Bruguière Peak

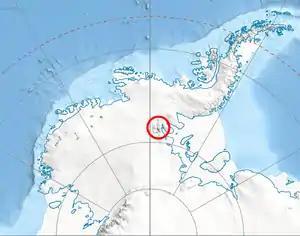
Location of Sentinel Range in Western Antarctica.

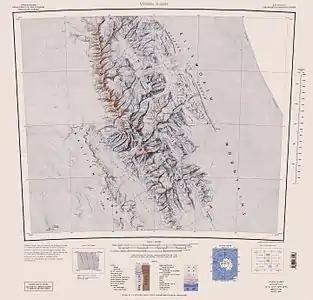
Map of Sentinel Range.

Bruguière Peak is the sharp rocky peak rising to near the end of the side ridge that trends northeastwards from Mount Giovinetto on the main crest of north-central Sentinel Range in Ellsworth Mountains, Antarctica. It surmounts Rumyana Glacier to the southeast and Delyo Glacier to the northwest.